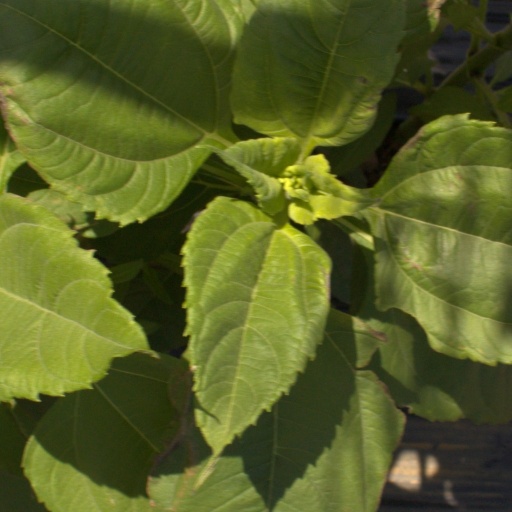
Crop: Jerusalem artichoke